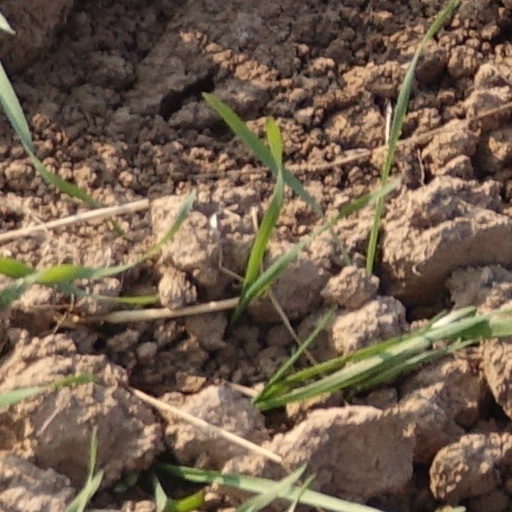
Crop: wheat